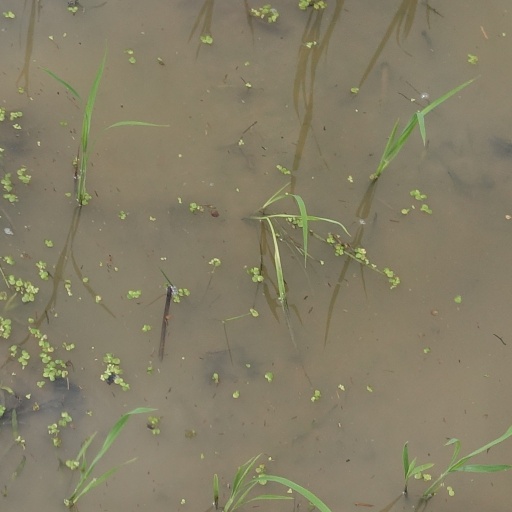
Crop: rice